Onnum Onnum Moonu (film)

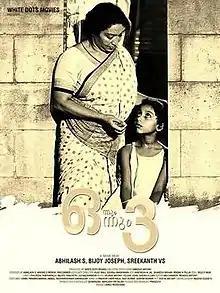
Theatrical poster

Onnum Onnum Moonu (ഒന്നും ഒന്നും മൂന്ന്, English: "One Plus One equals Three") is a 2015 Indian Malayalam comedy drama anthology film which will have three films in it, namely Kulukki Sarbath, Sabdarekha and Devi. It stars Kalabhavan Mani, M. R. Gopakumar, Arun, Boban Alummoodan, Sathaar, Riaz M T, Irshad and Leona Lishoy in the lead roles. Its music was composed by MS Sheikh Ilahi, Muralee Krishna and Shibu Joseph with lyrics written by Philipose Thathampally and Santhosh Kodanadu. The film was released on 8 September 2015.